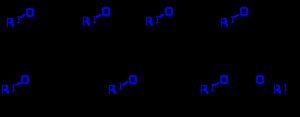
Alkoxygruppe
Alkoxygrupper.
I kemi er en alkoxygruppe en alkyl gruppe bundet med en enkeltbinding til oxygen således: R—O. Alkoxygrupper er en stor varieret gruppe, hvor den simpleste er methoxy. En ethoxy gruppe findes i de organiske stof ethylphenylether, C₆H₅OCH₂CH₃ som også er kendt som. Aryloxygrupper er beslægtede med alkoxygrupper, som er en arylgruppe bundet med en enkeltbinding til oxygen som phenoxygruppen.